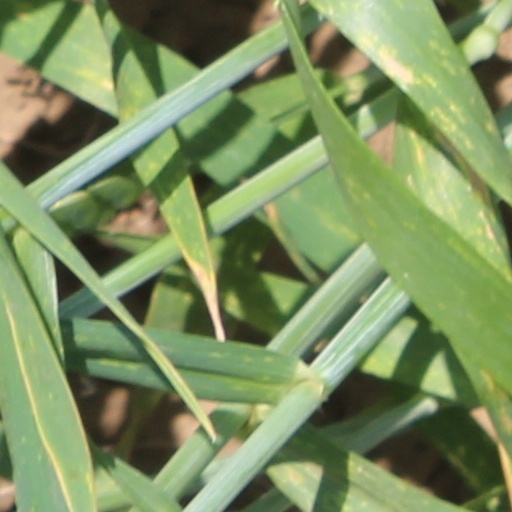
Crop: wheat